Alma Fahlstrøm

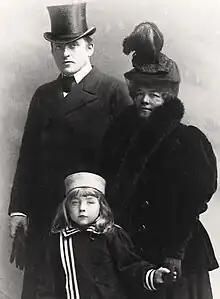
Johan and Alma Fahlstrøm with their son, Arne.

Alma Isabella Fahlstrøm (née Bosse; 23 November 1863 – 29 May 1946) was a well known Norwegian stage actress, director and theatre manager.